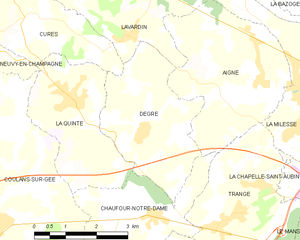
Carte des communes françaises